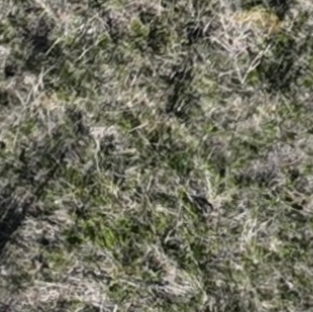
Month: october